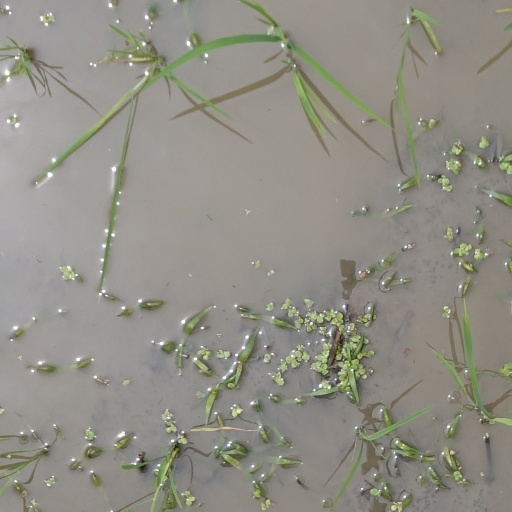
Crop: rice